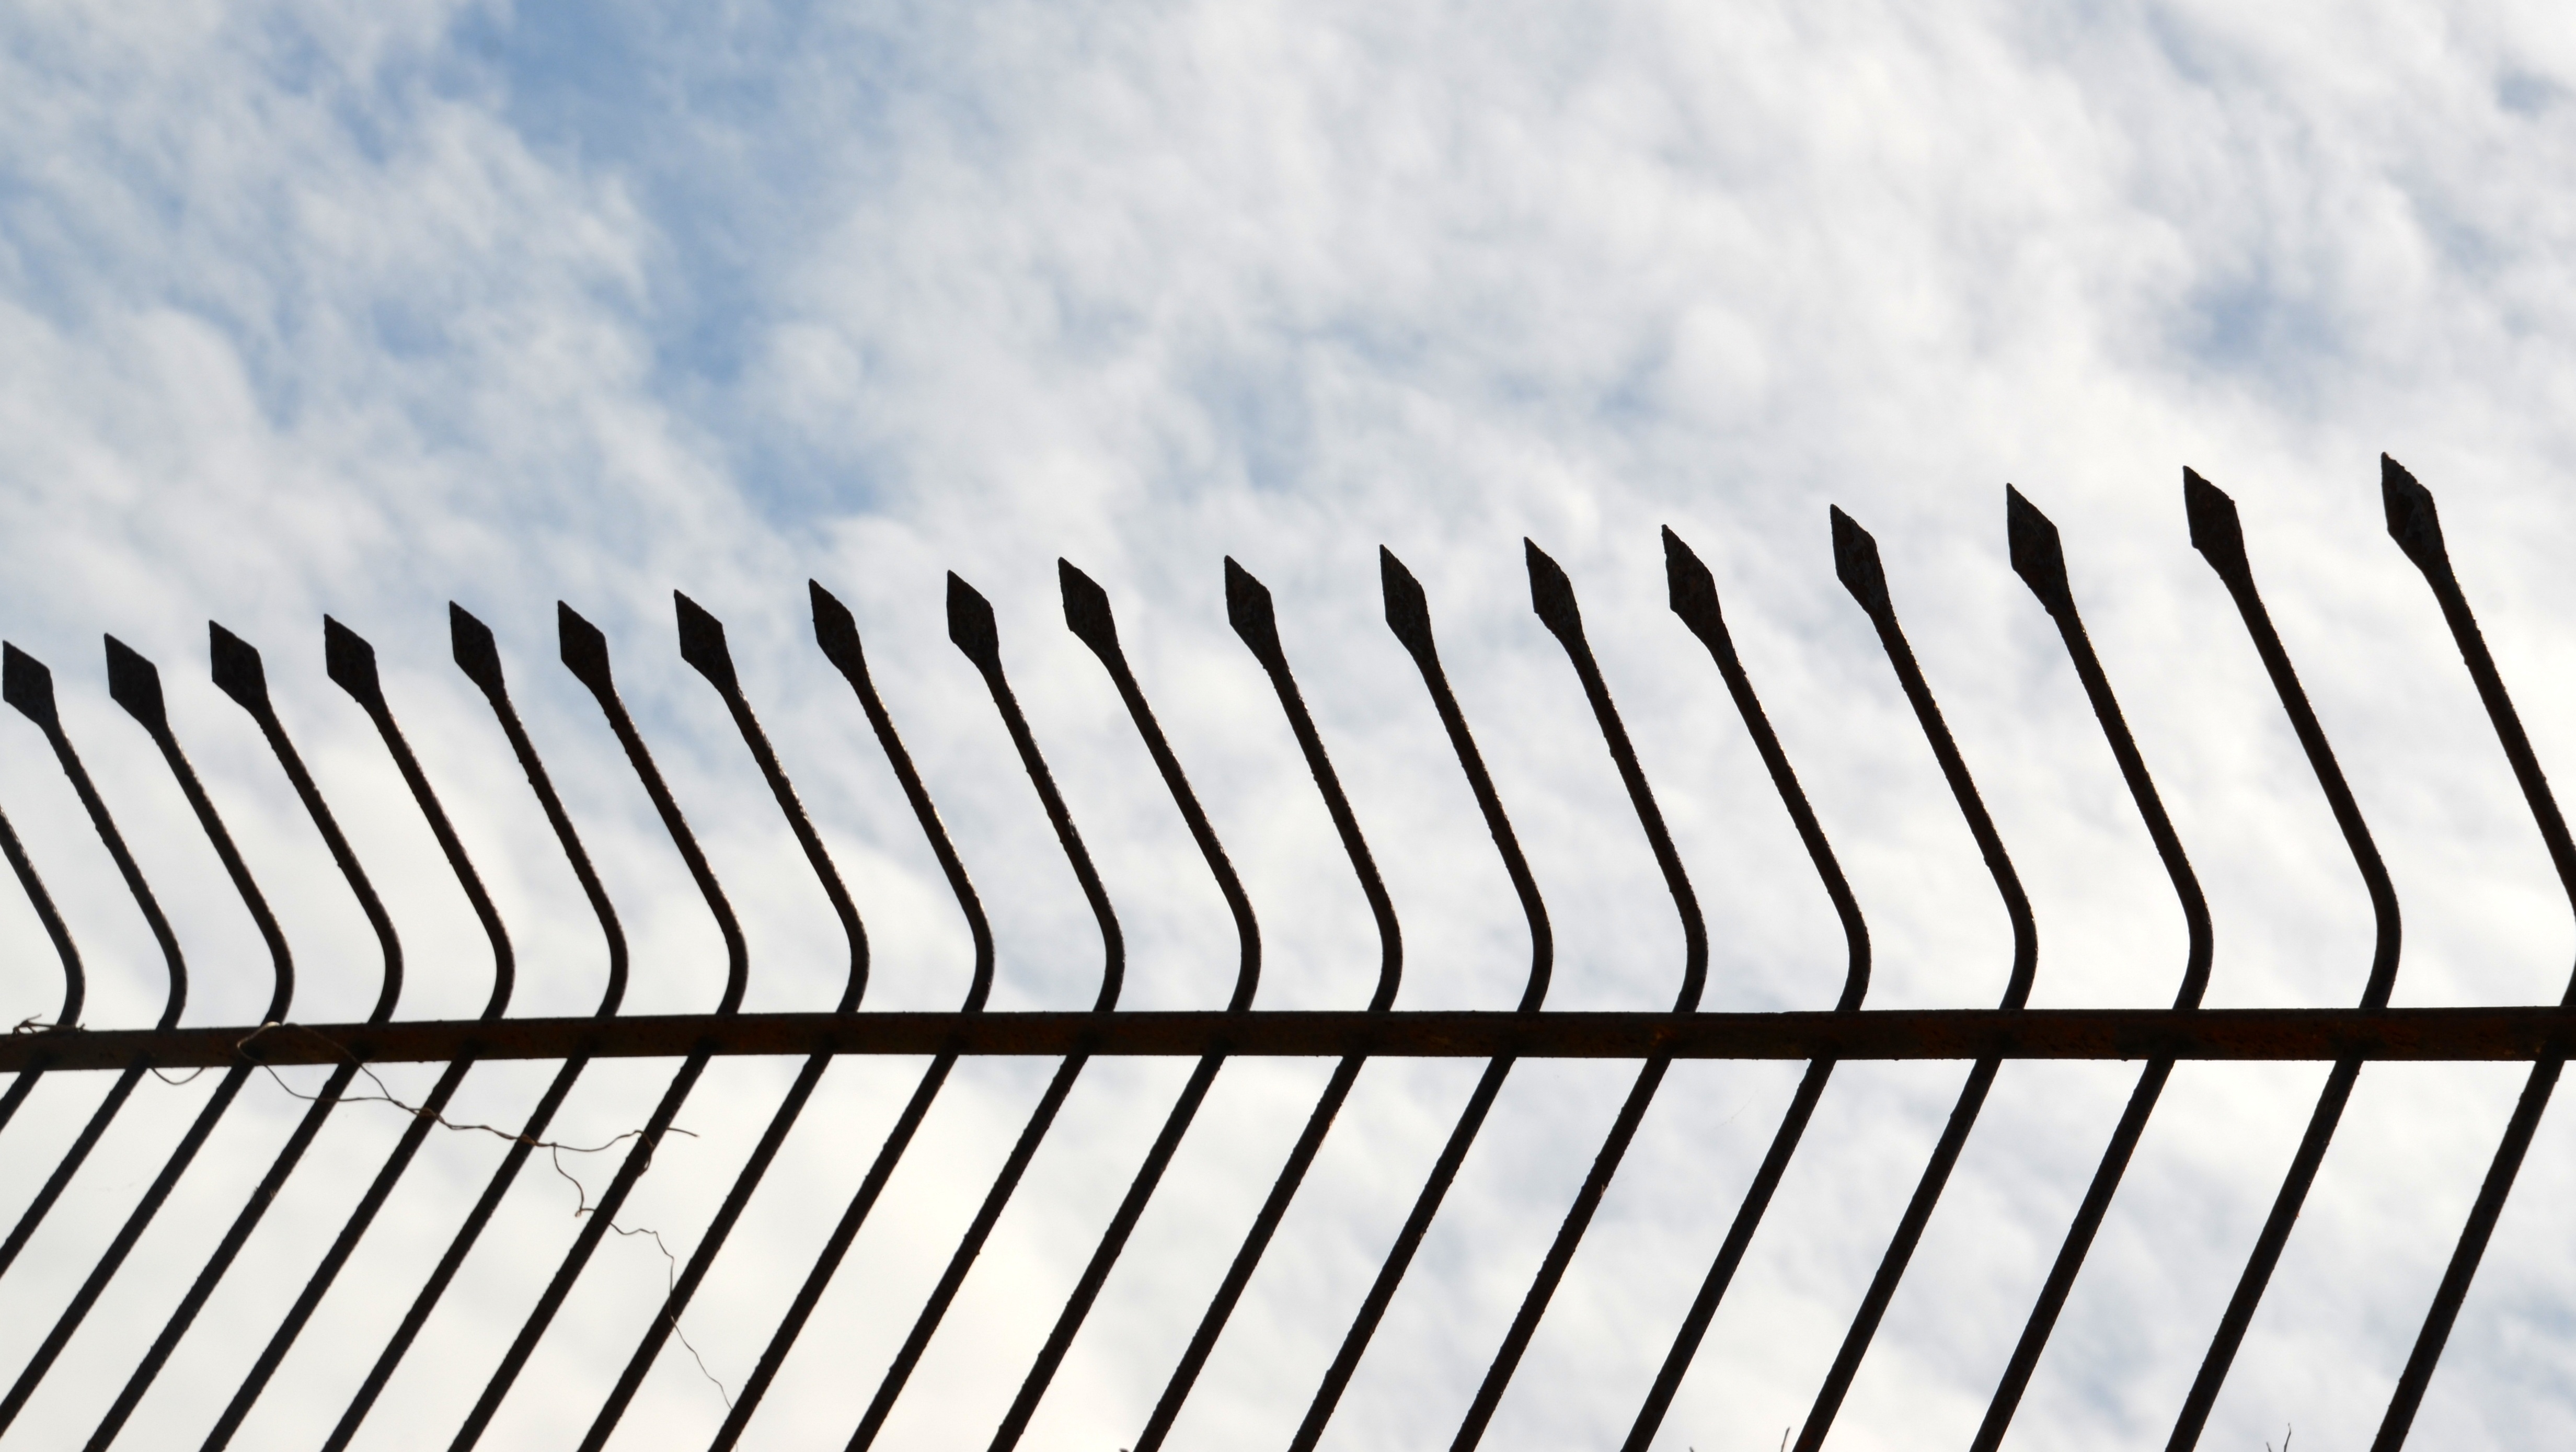
silhouette, wing, fence, structure, sky, roof, line, metal, clouds, grid, series, demarcation, outdoor structure, home fencing